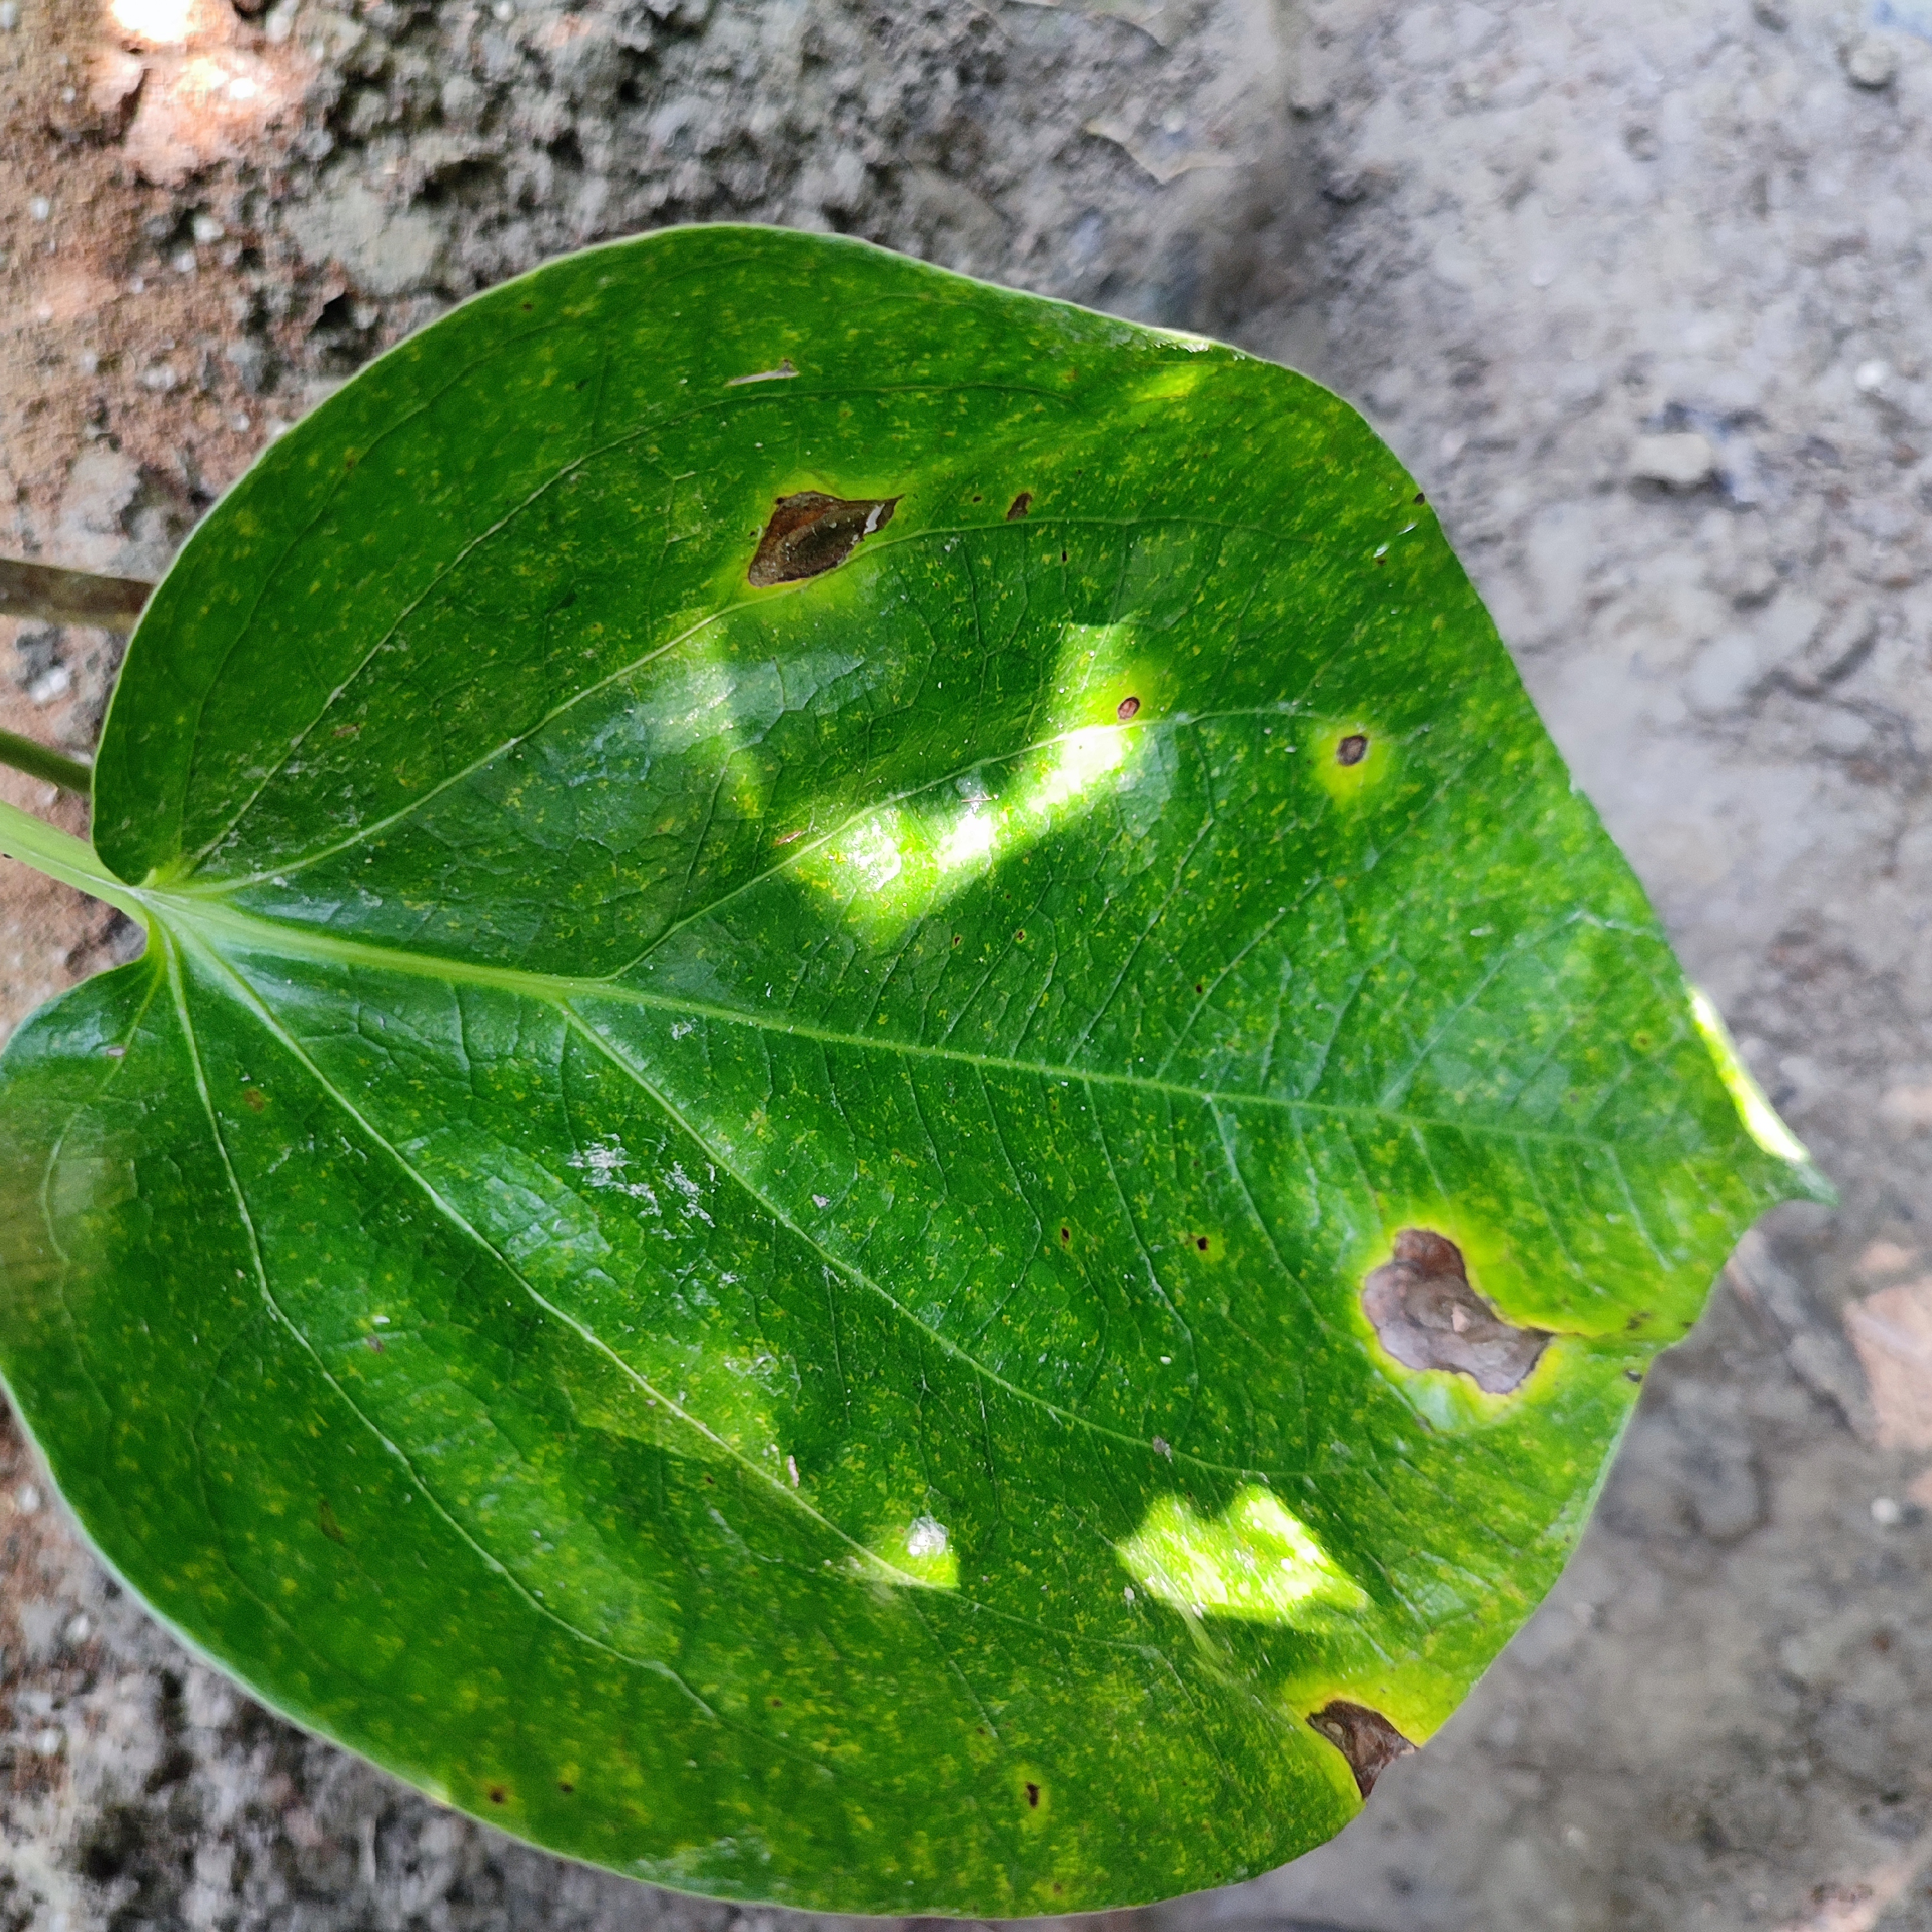
Label: Bacterial_Leaf_Disease